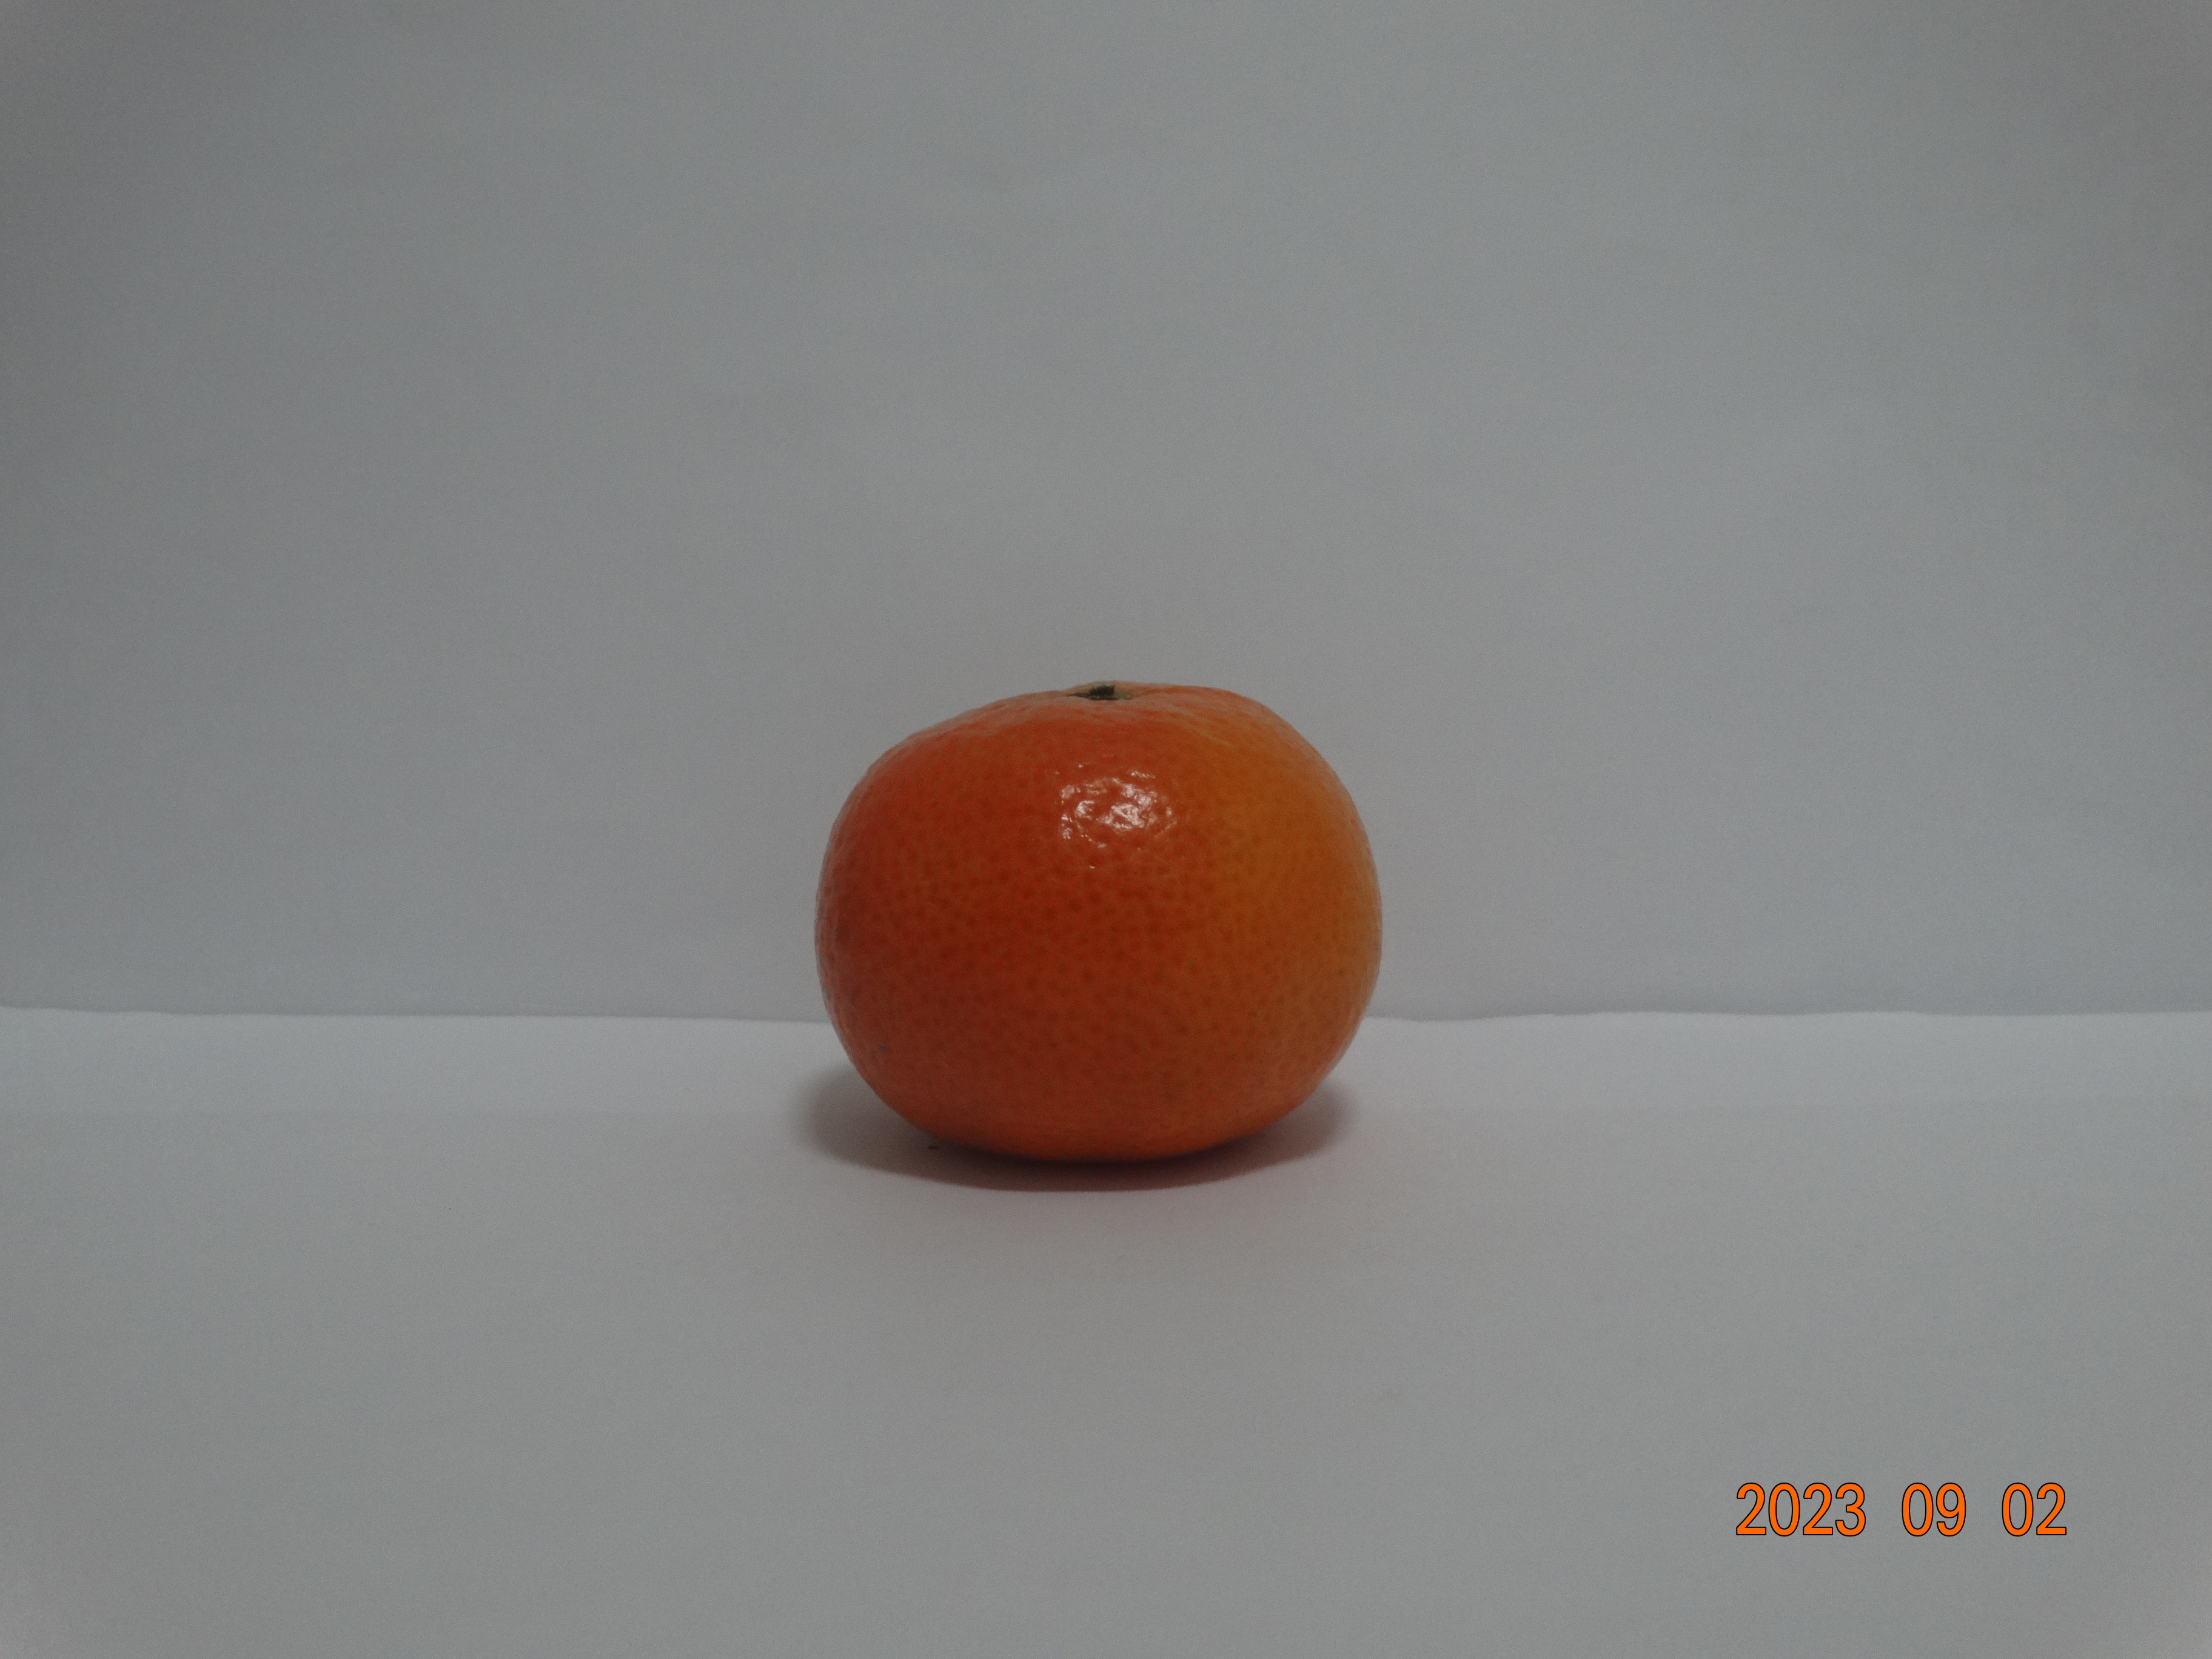
Citrus fruit variety: tangerine